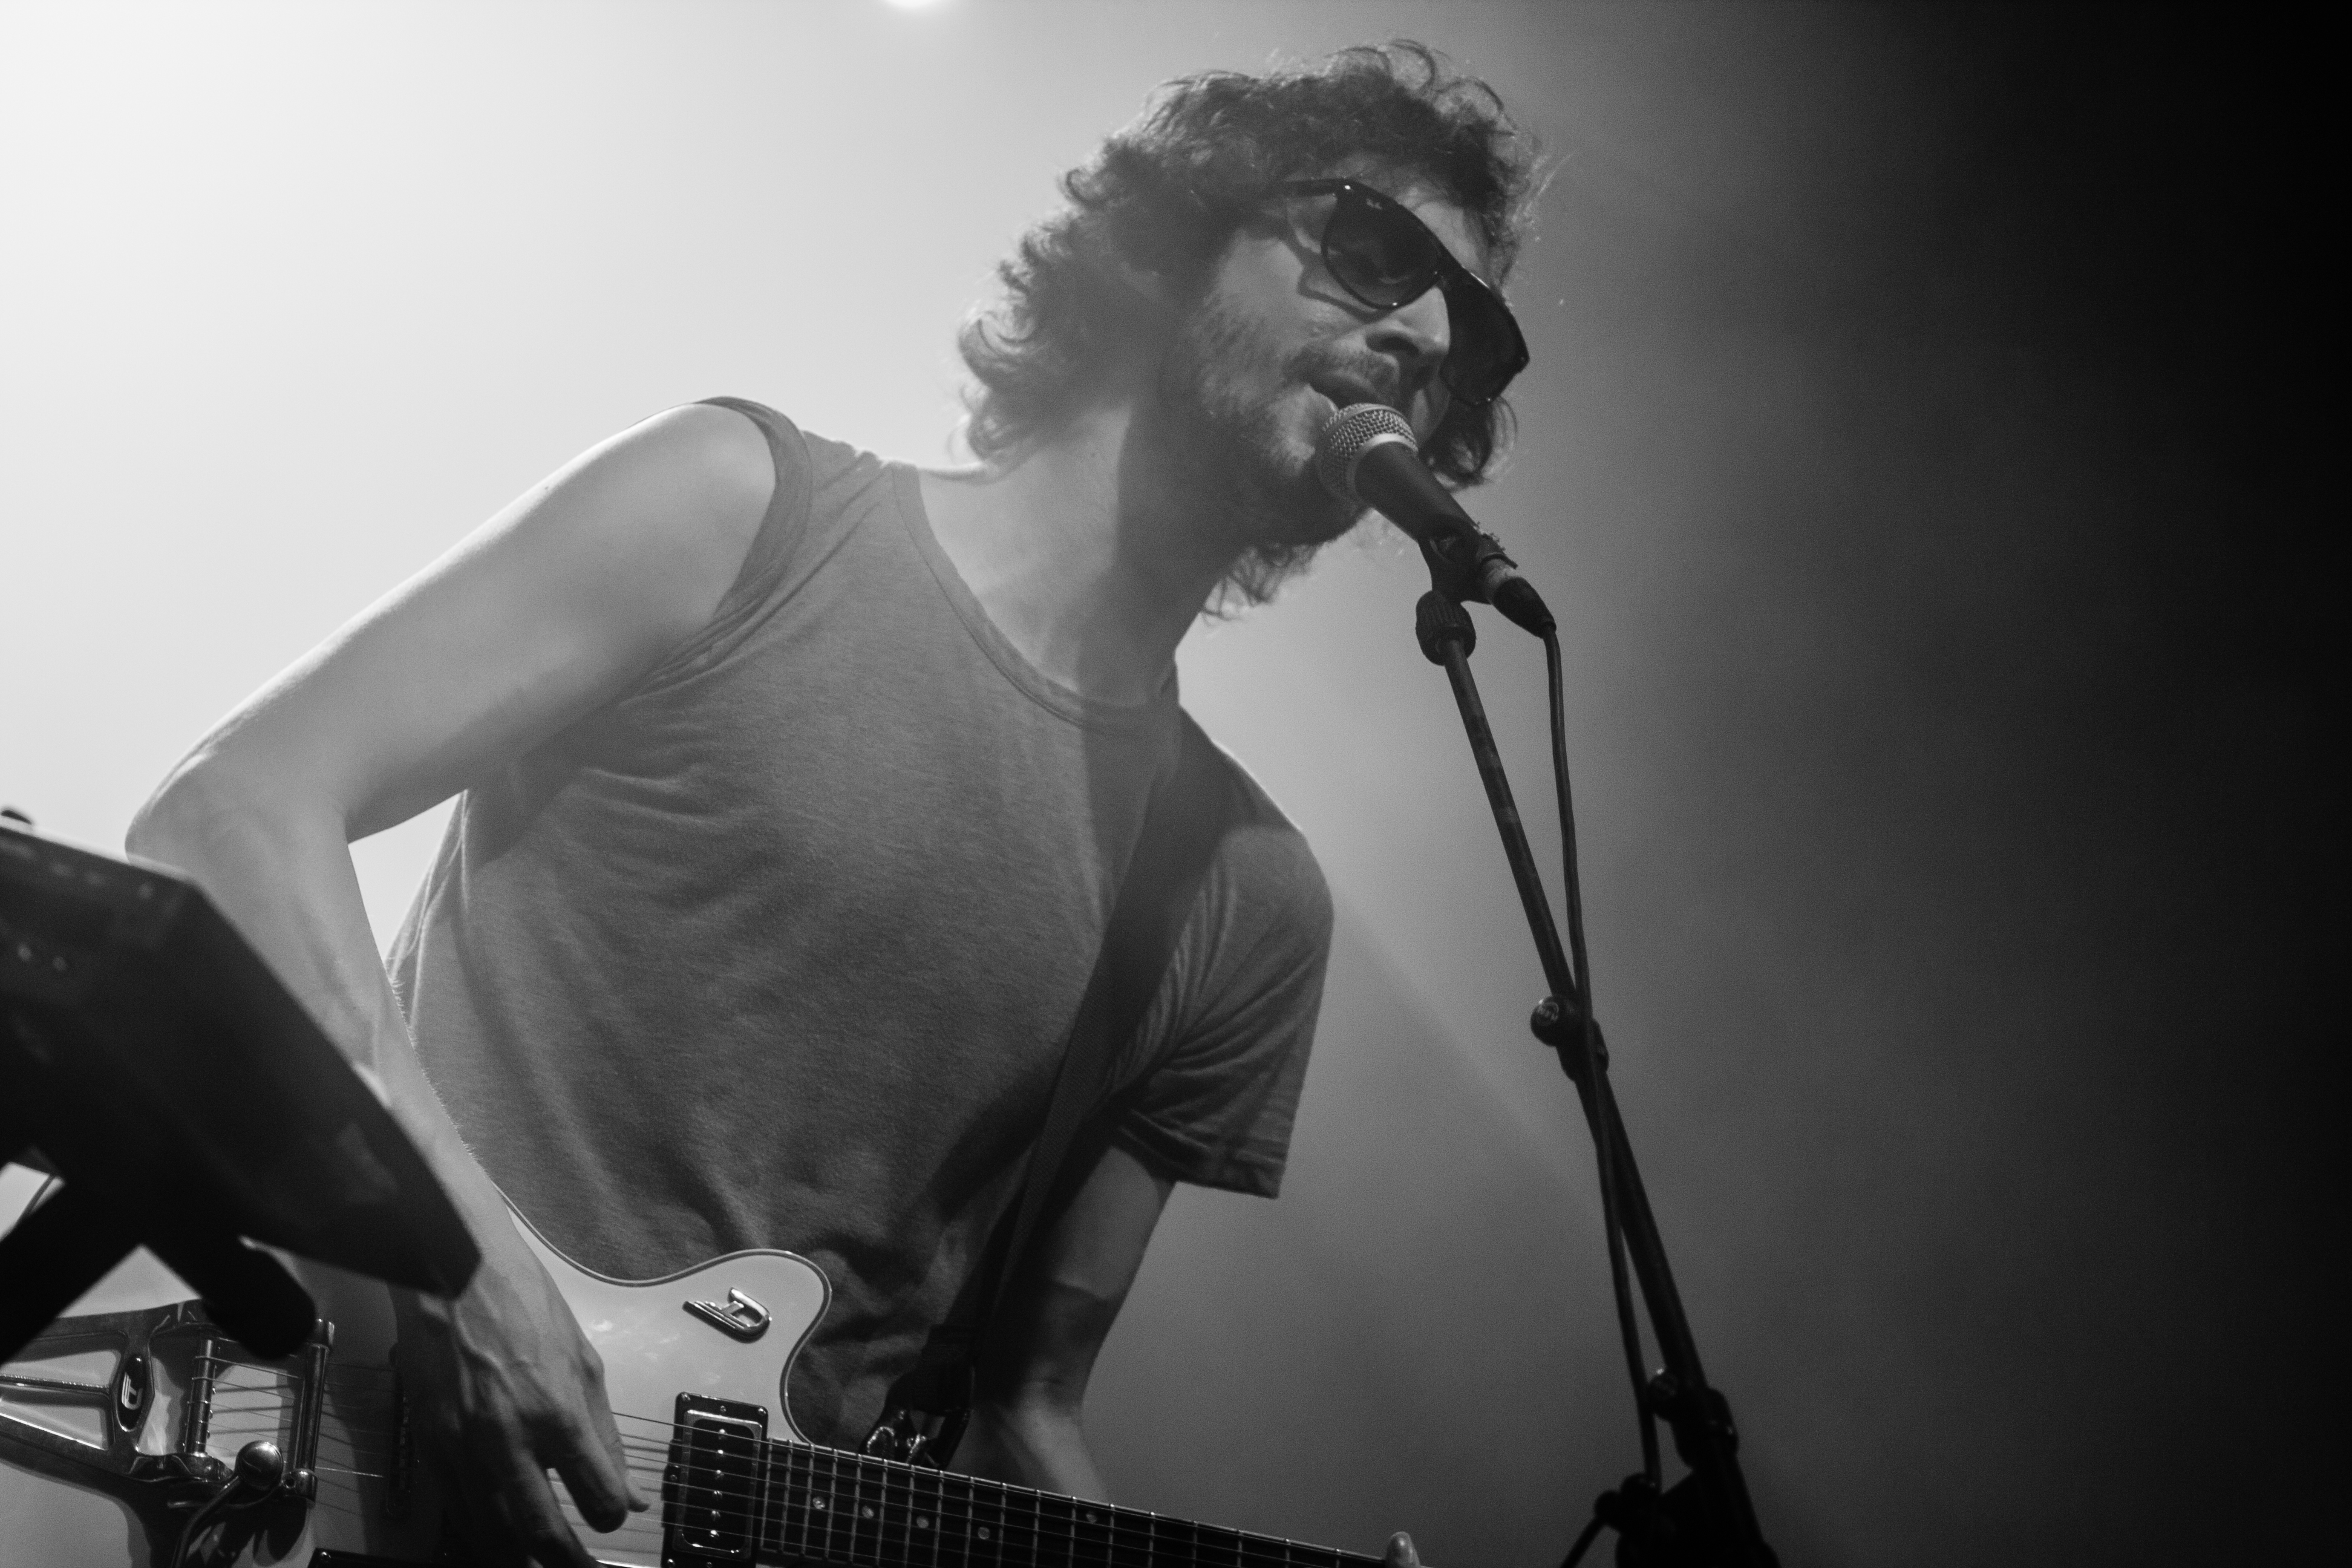
person, music, black and white, white, photography, run, summer, concert, live, canon, musician, black, monochrome, festival, 40d, gig, stage, brussels, 2012, bsf, pony, ponyponyrunrun, performance, bassist, singing, guitarist, drummer, entertainment, performing arts, singer songwriter, monochrome photography